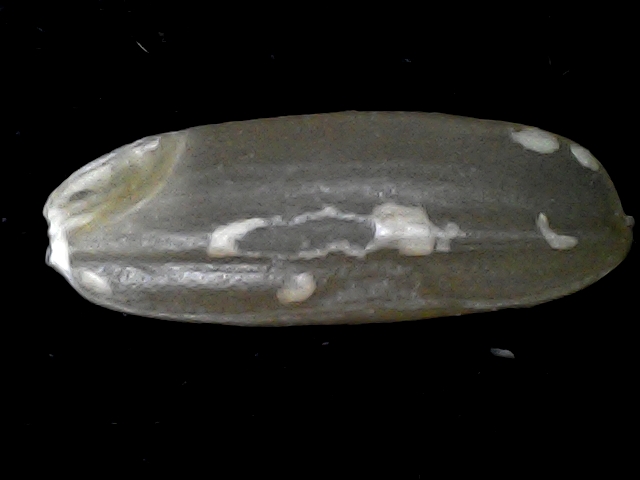
Rice variety: BR23